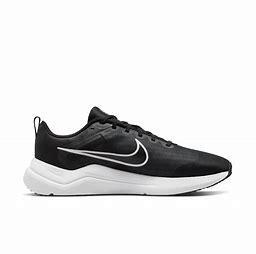
Brand: Nike
Model: Downshifter 12